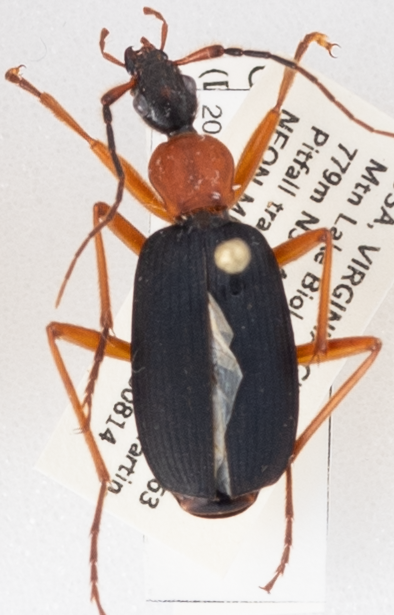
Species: Galerita bicolor
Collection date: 2018-08-14
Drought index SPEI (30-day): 1.962
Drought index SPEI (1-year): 0.47
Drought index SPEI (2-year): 0.694